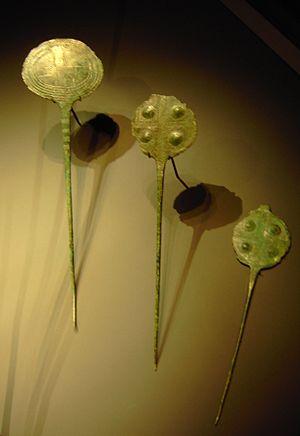
Occupé dès la préhistoire, le territoire du canton du Valais voit se développer une civilisation originale lors de l'Âge du bronze. Dès le IVᵉ siècle av. J.-C., quatre tribus celtes se partagent son territoire, incorporé par Auguste dans l'Empire romain. Le Valais gallo-romain, situé sur l'importante route du Grand-Saint-Bernard est prospère. Le christianisme y est attesté dès 377 et un évêché est sis à Martigny au plus tard en 381.